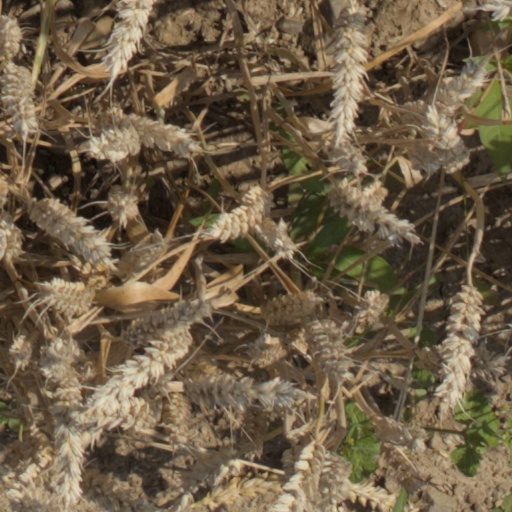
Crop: wheat